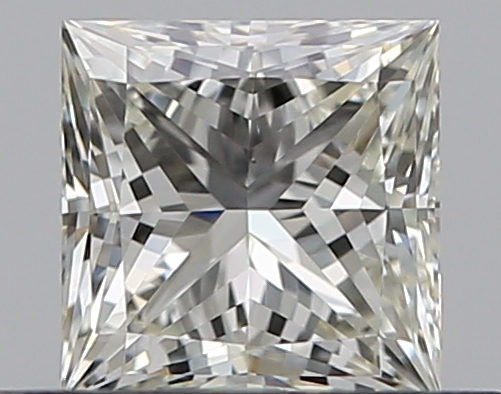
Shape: princess
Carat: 0.5
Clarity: VS1
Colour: J
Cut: EX
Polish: EX
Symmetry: VG
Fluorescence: N
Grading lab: GIA
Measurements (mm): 4.35 x 4.33 x 3.09